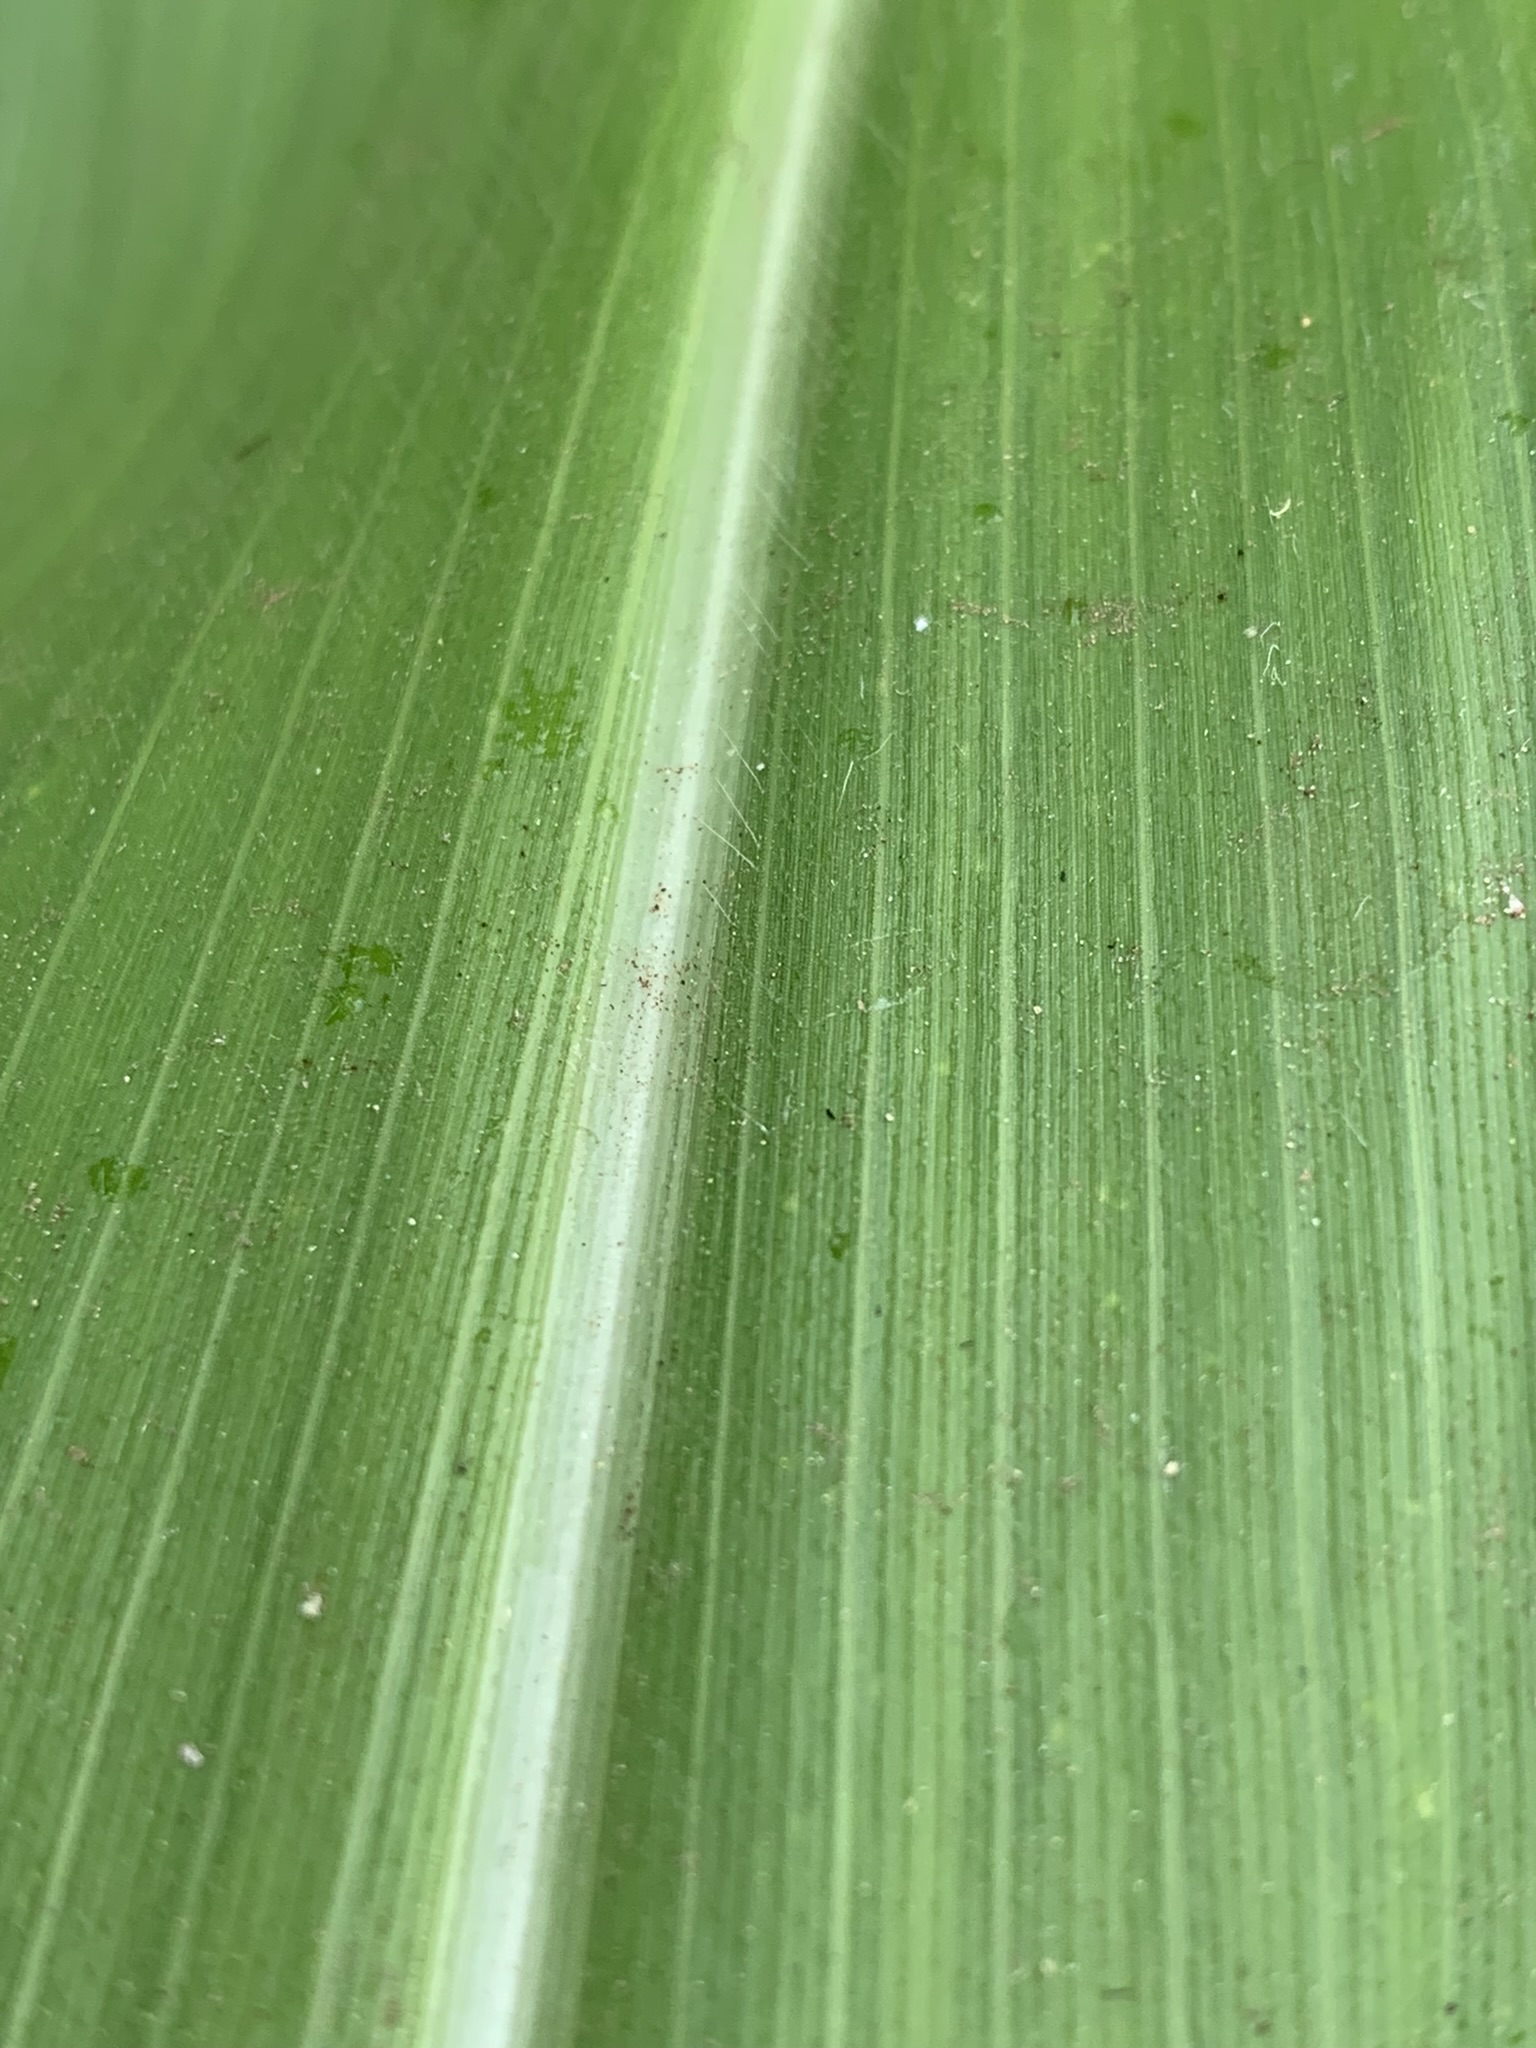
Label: Healthy